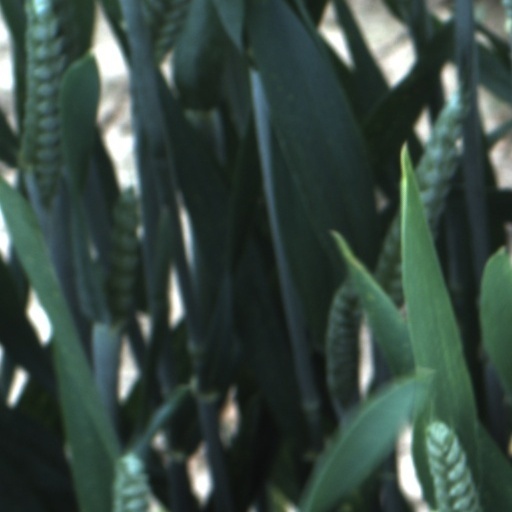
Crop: wheat